Steve Zacchia

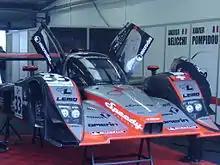
Zacchia's Lola B08/80-Judd in the pits at the 2008 1000 km of Silverstone.

Zacchia got his first taste of endurance racing at the 2003 24 Hours of Le Mans. He raced for Larbre Compétition in the GTS class using a Chrysler Viper GTS-R. His team mates were Patrice Goueslard and 1993 24 Hours of Le Mans winner Christophe Bouchut. They finished 16th overall and fourth in class. Larbre signed Zacchia prior to the 2004 Le Mans Series season. He reunited with 2003 Le Mans team mate Bouchut, his other team mate was ex-F1 driver Pedro Lamy. The trio won every race in the GTS class with their Ferrari 550-GTS Maranello, thus winning the championship. Zacchia focused on FIA GT for the next two seasons before returning to LMS in 2007, once again with Larbe with support from Aston Martin Racing as Larbre ran their DBR9. His team mate for the majority of the season was Gregor Fisken. For the final round, the 2007 Mil Milhas Brasil, the duo were joined by Roland Bervillé and Brazilian racer Fernando Rees. It was the final round at Interlagos that he won in the GT1 class but only half points were awarded due to less than five cars competing in that particular class. Zacchia and Fisken finished eighth in the GT1 standings, with their No. 51 car finishing sixth in the teams championship. In 2008, he was signed by Swiss team Speedy Racing Team Sebah (now Rebellion Racing) for the Le Mans Series season. Zacchia raced a Lola B08/80-Judd in the LMP2 class along with team mates Andrea Belicchi and Xavier Pompidou The trio picked up points in only the first event of the season, the 1000 km of Catalunya where they finished second in class Zacchia and co. finished tenth in the drivers championship and seventh in the teams. Zacchia returned to the 24 Hours of Le Mans in 2008 for Speedy, teaming up with LMS team mates Belicchi and Pompidou. Their LMP2-spec Lola-Judd retired after 194 laps.